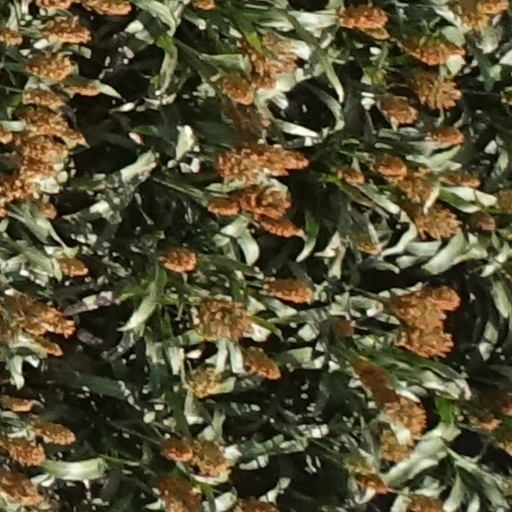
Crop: sorghum